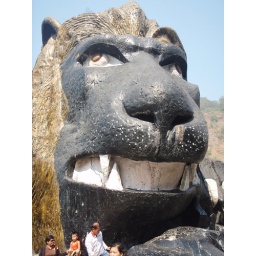
rock lion in kennon road